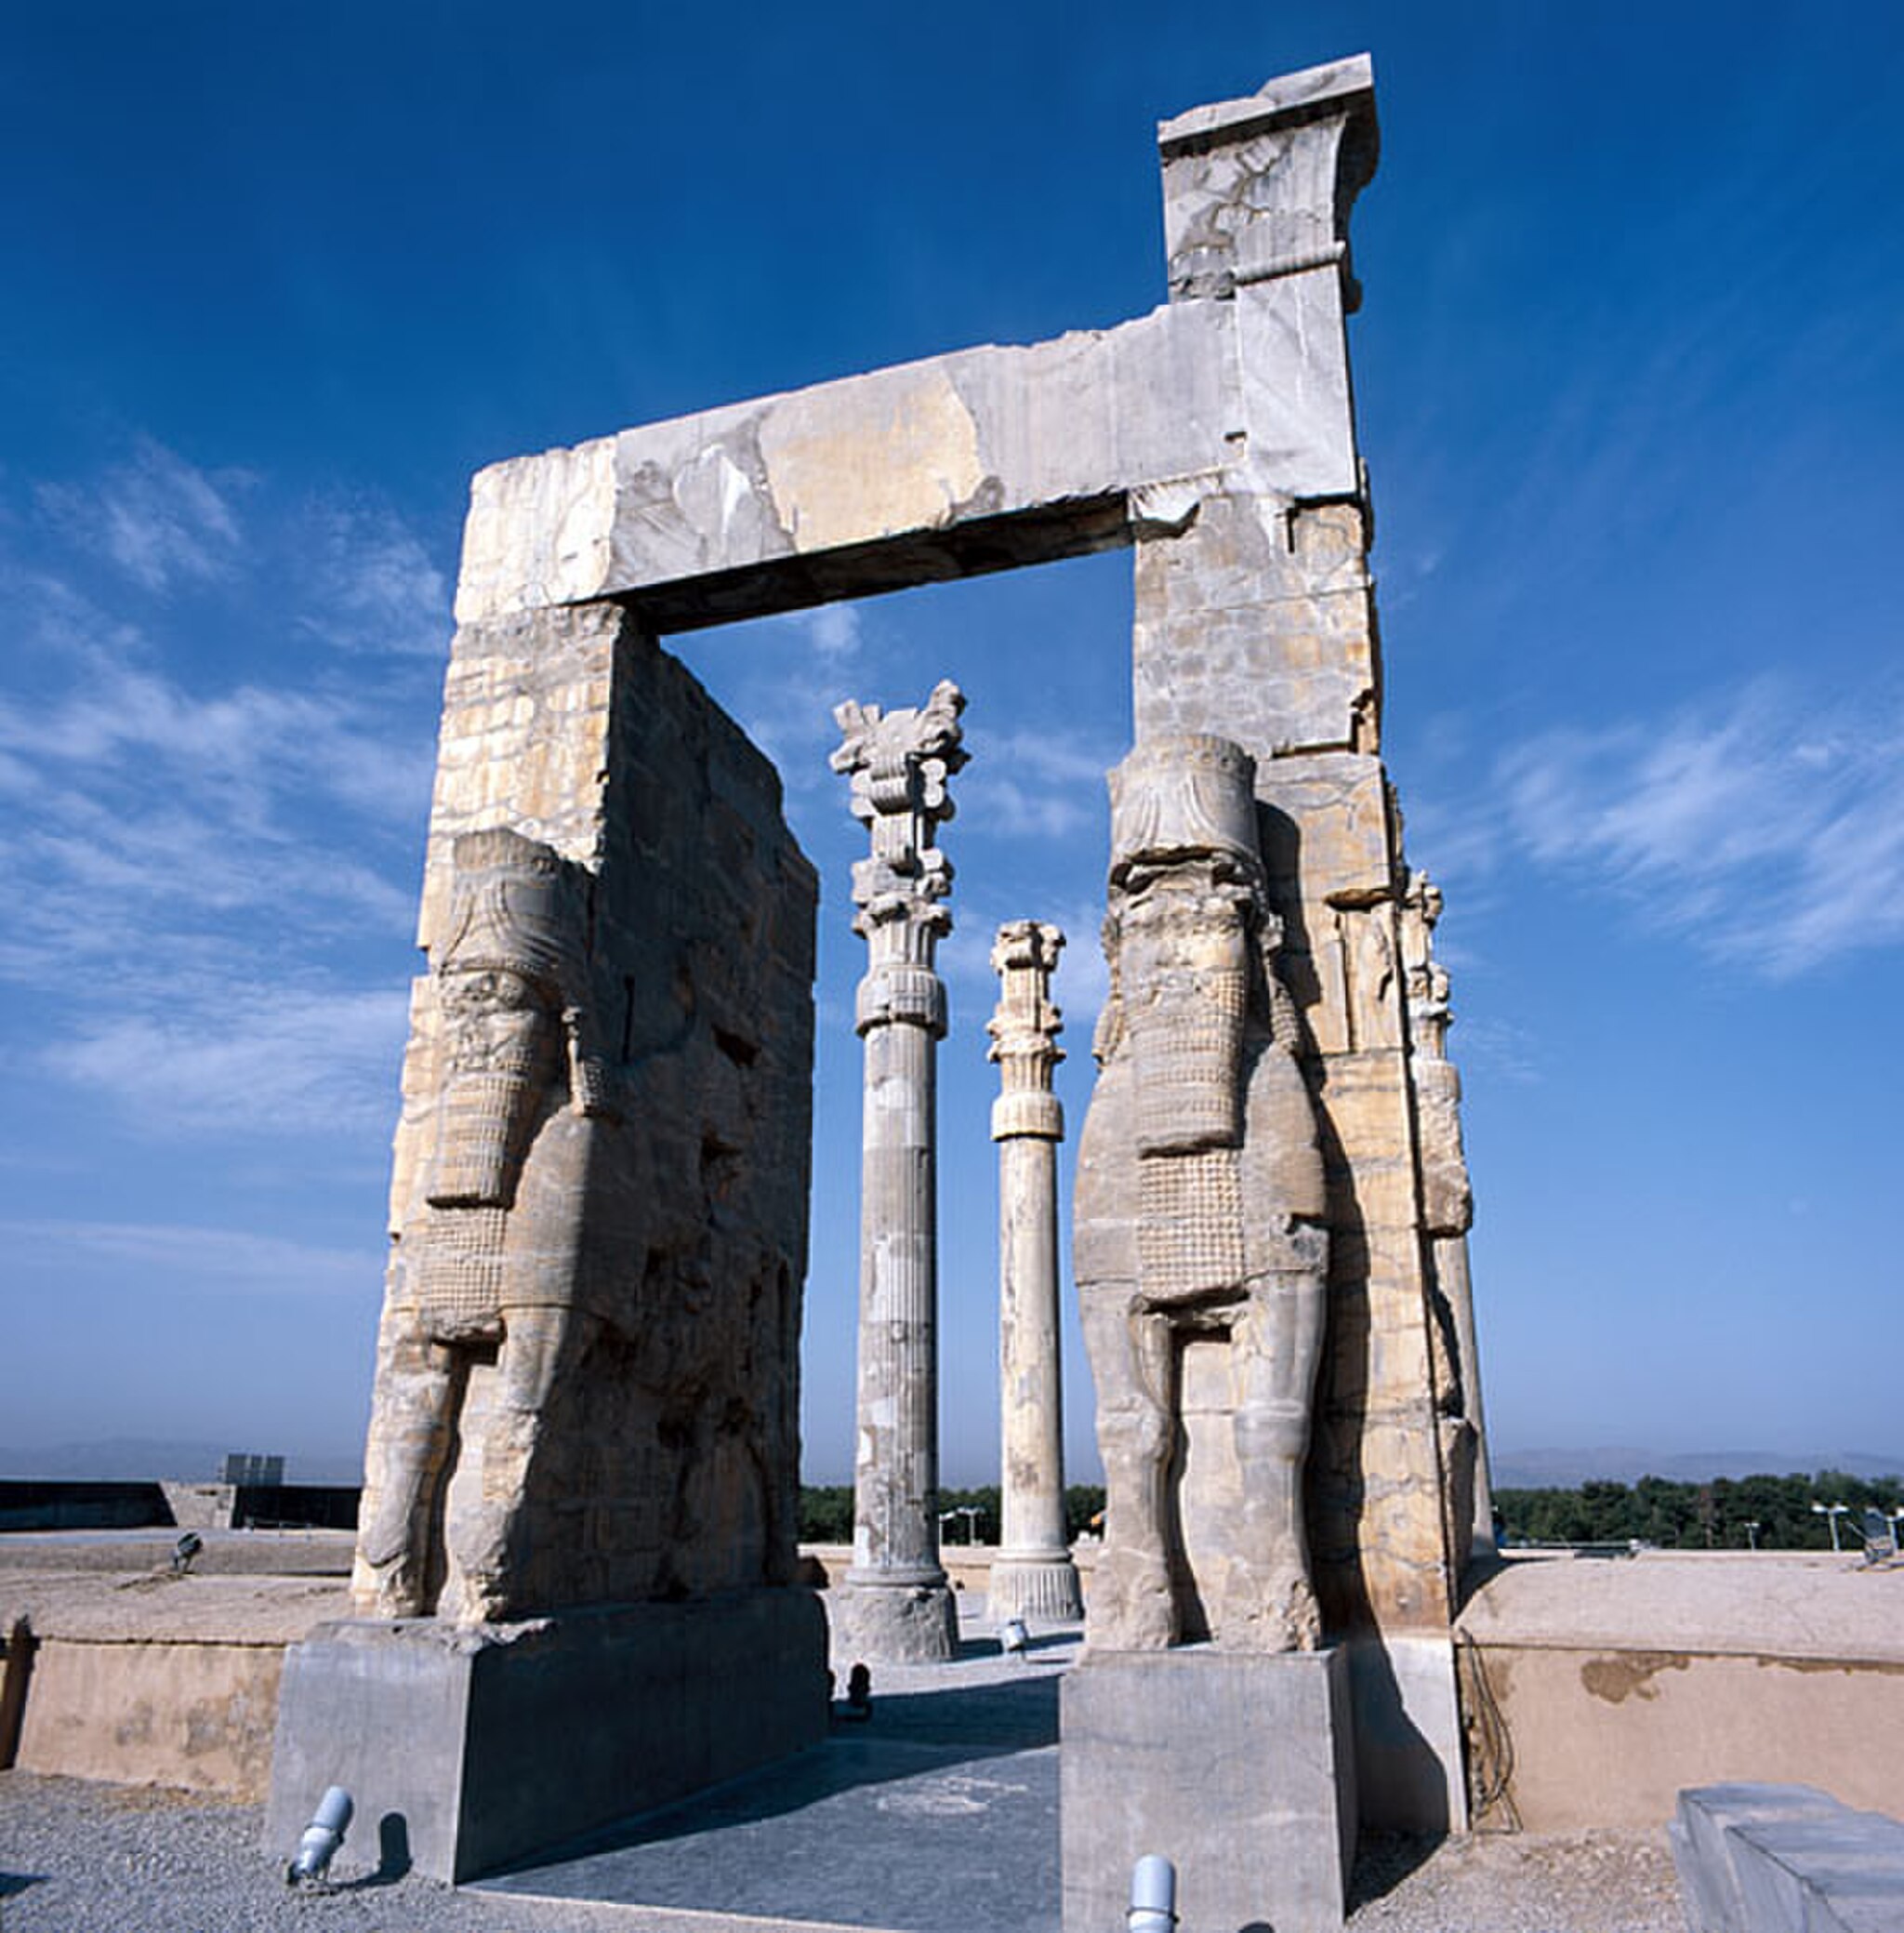
Title: Persepolis Iran-2
Date: 2003-05-03
Categories: Gate of All Nations, Images from Wiki Loves Monuments 2018, Self-published work, Cultural heritage monuments in Iran with known IDs, Uploaded via Campaign:wlm-ir, Images from Wiki Loves Monuments in Marvdasht, 2003 in Persepolis, Images from Wiki Loves Monuments 2018 in Iran, Scanned with Microtek ScanMaker i800